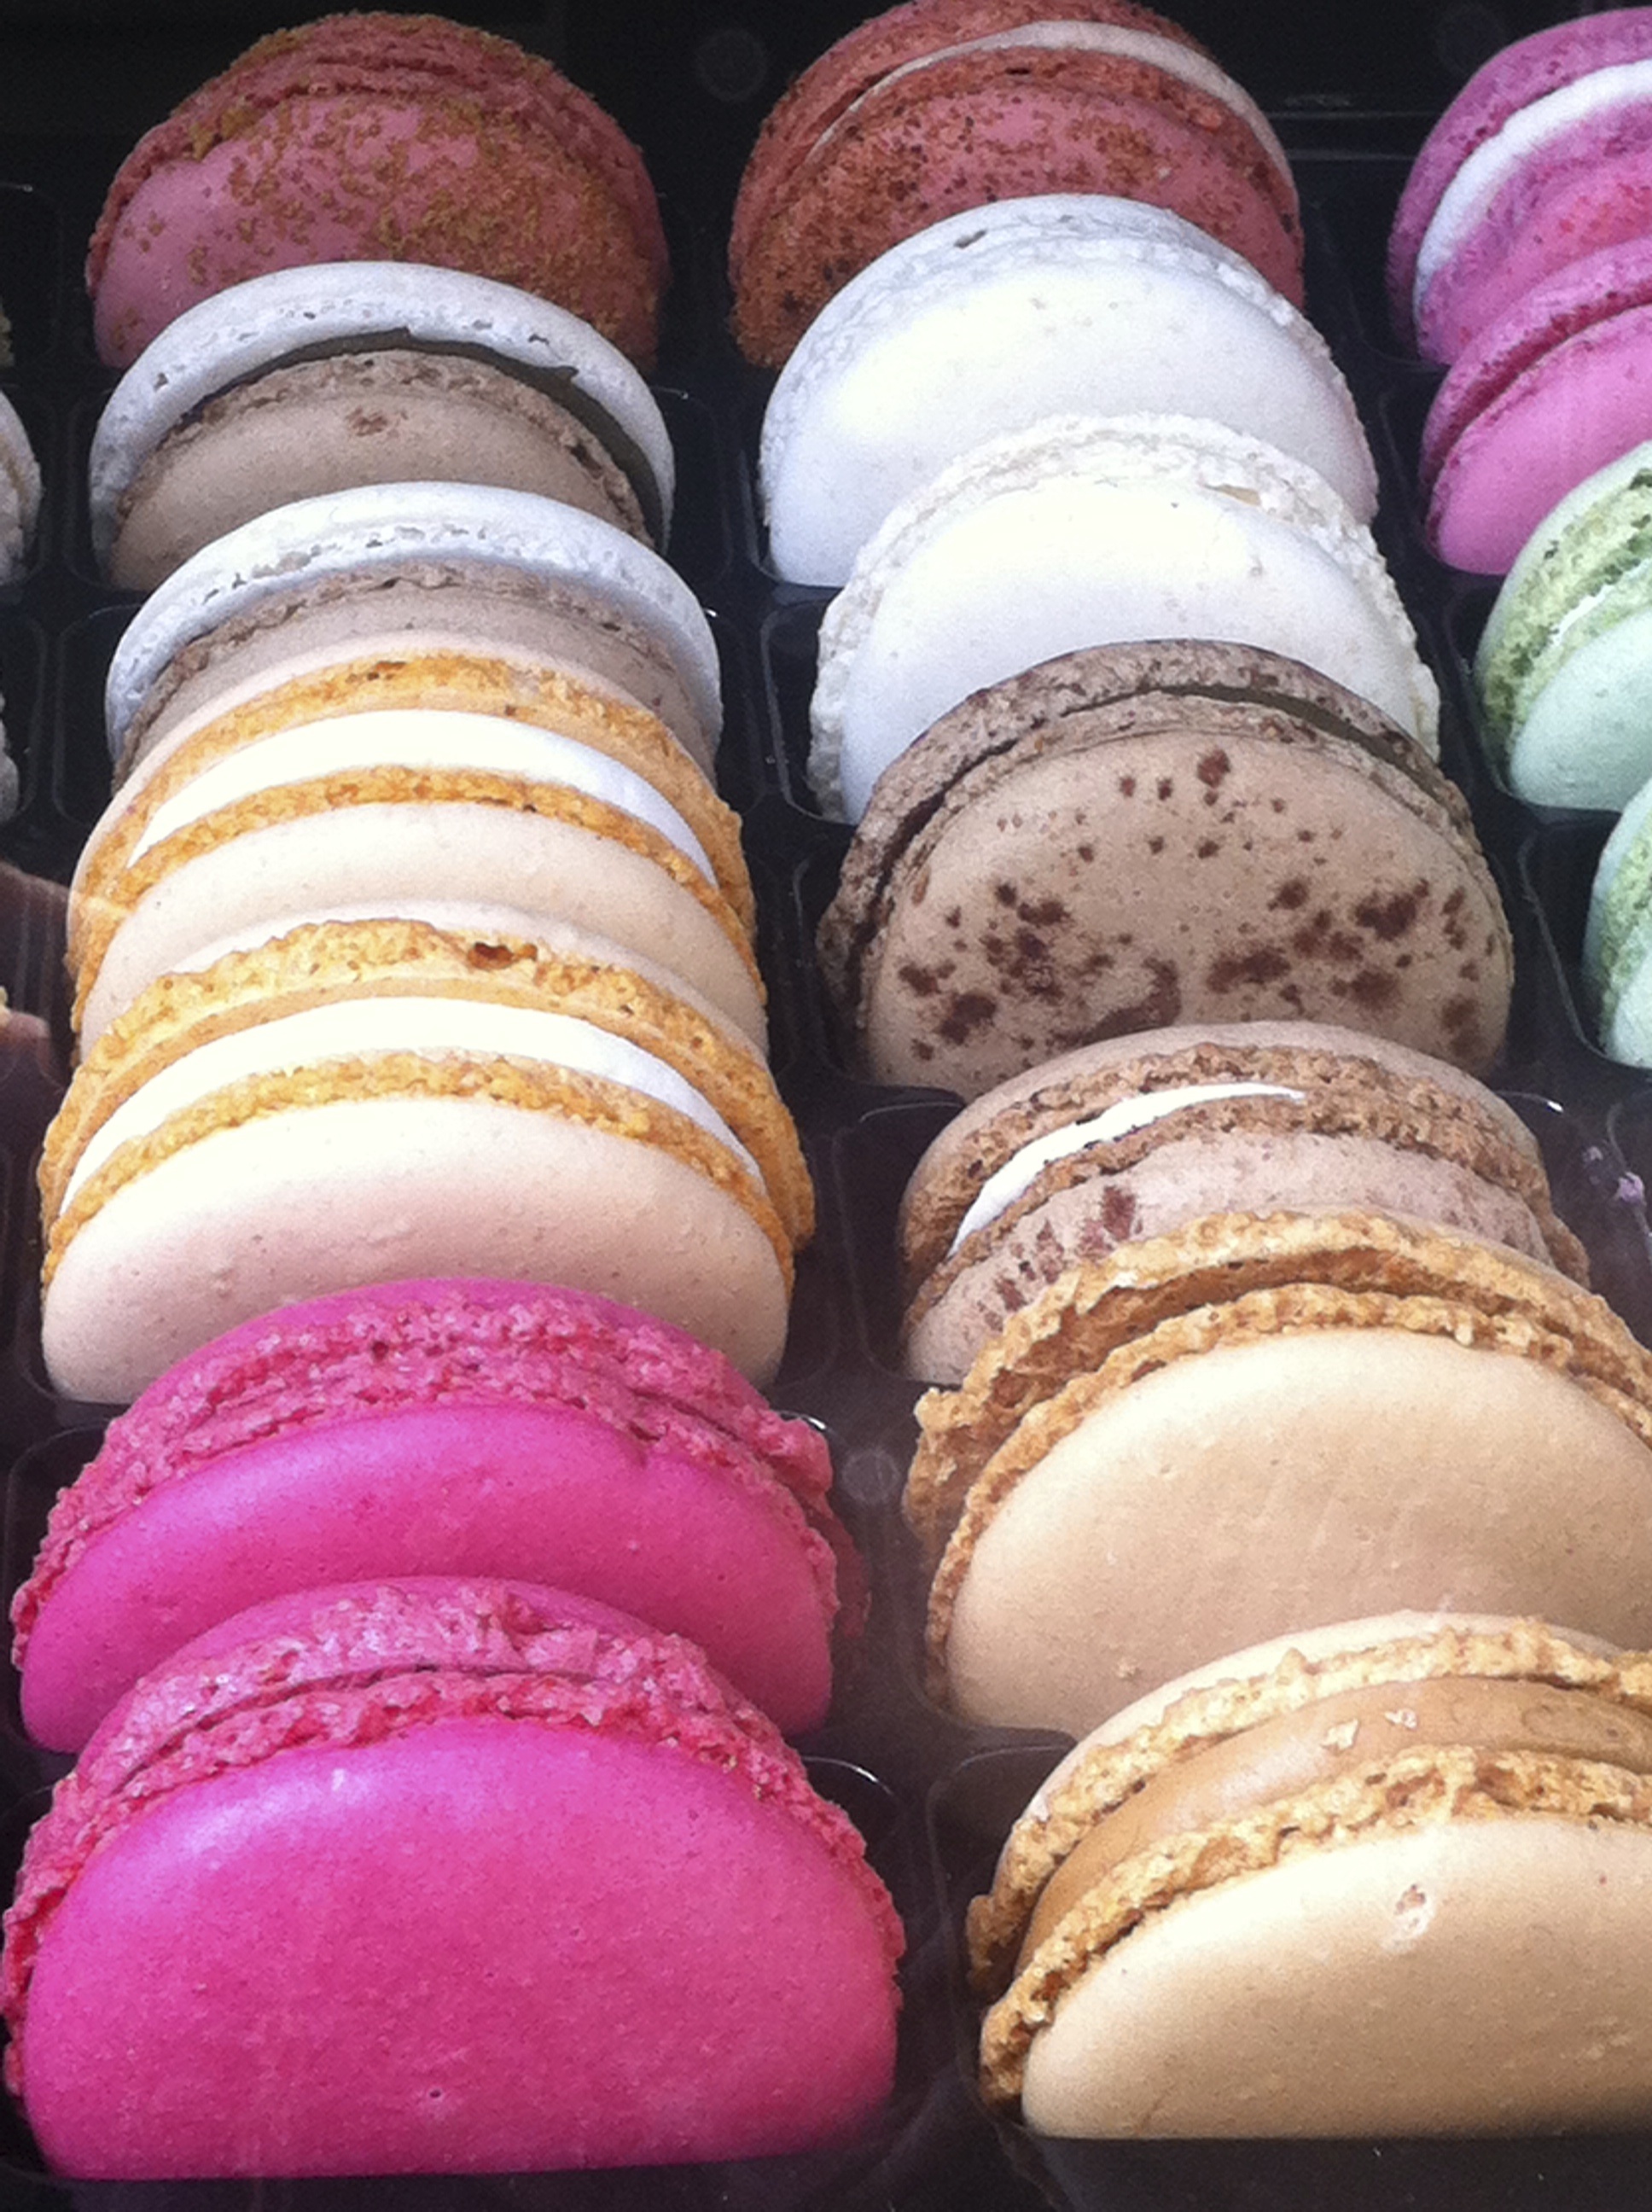
shoe, food, pink, baking, macaroon, dessert, cuisine, cake, icing, footwear, sweetness, baked goods